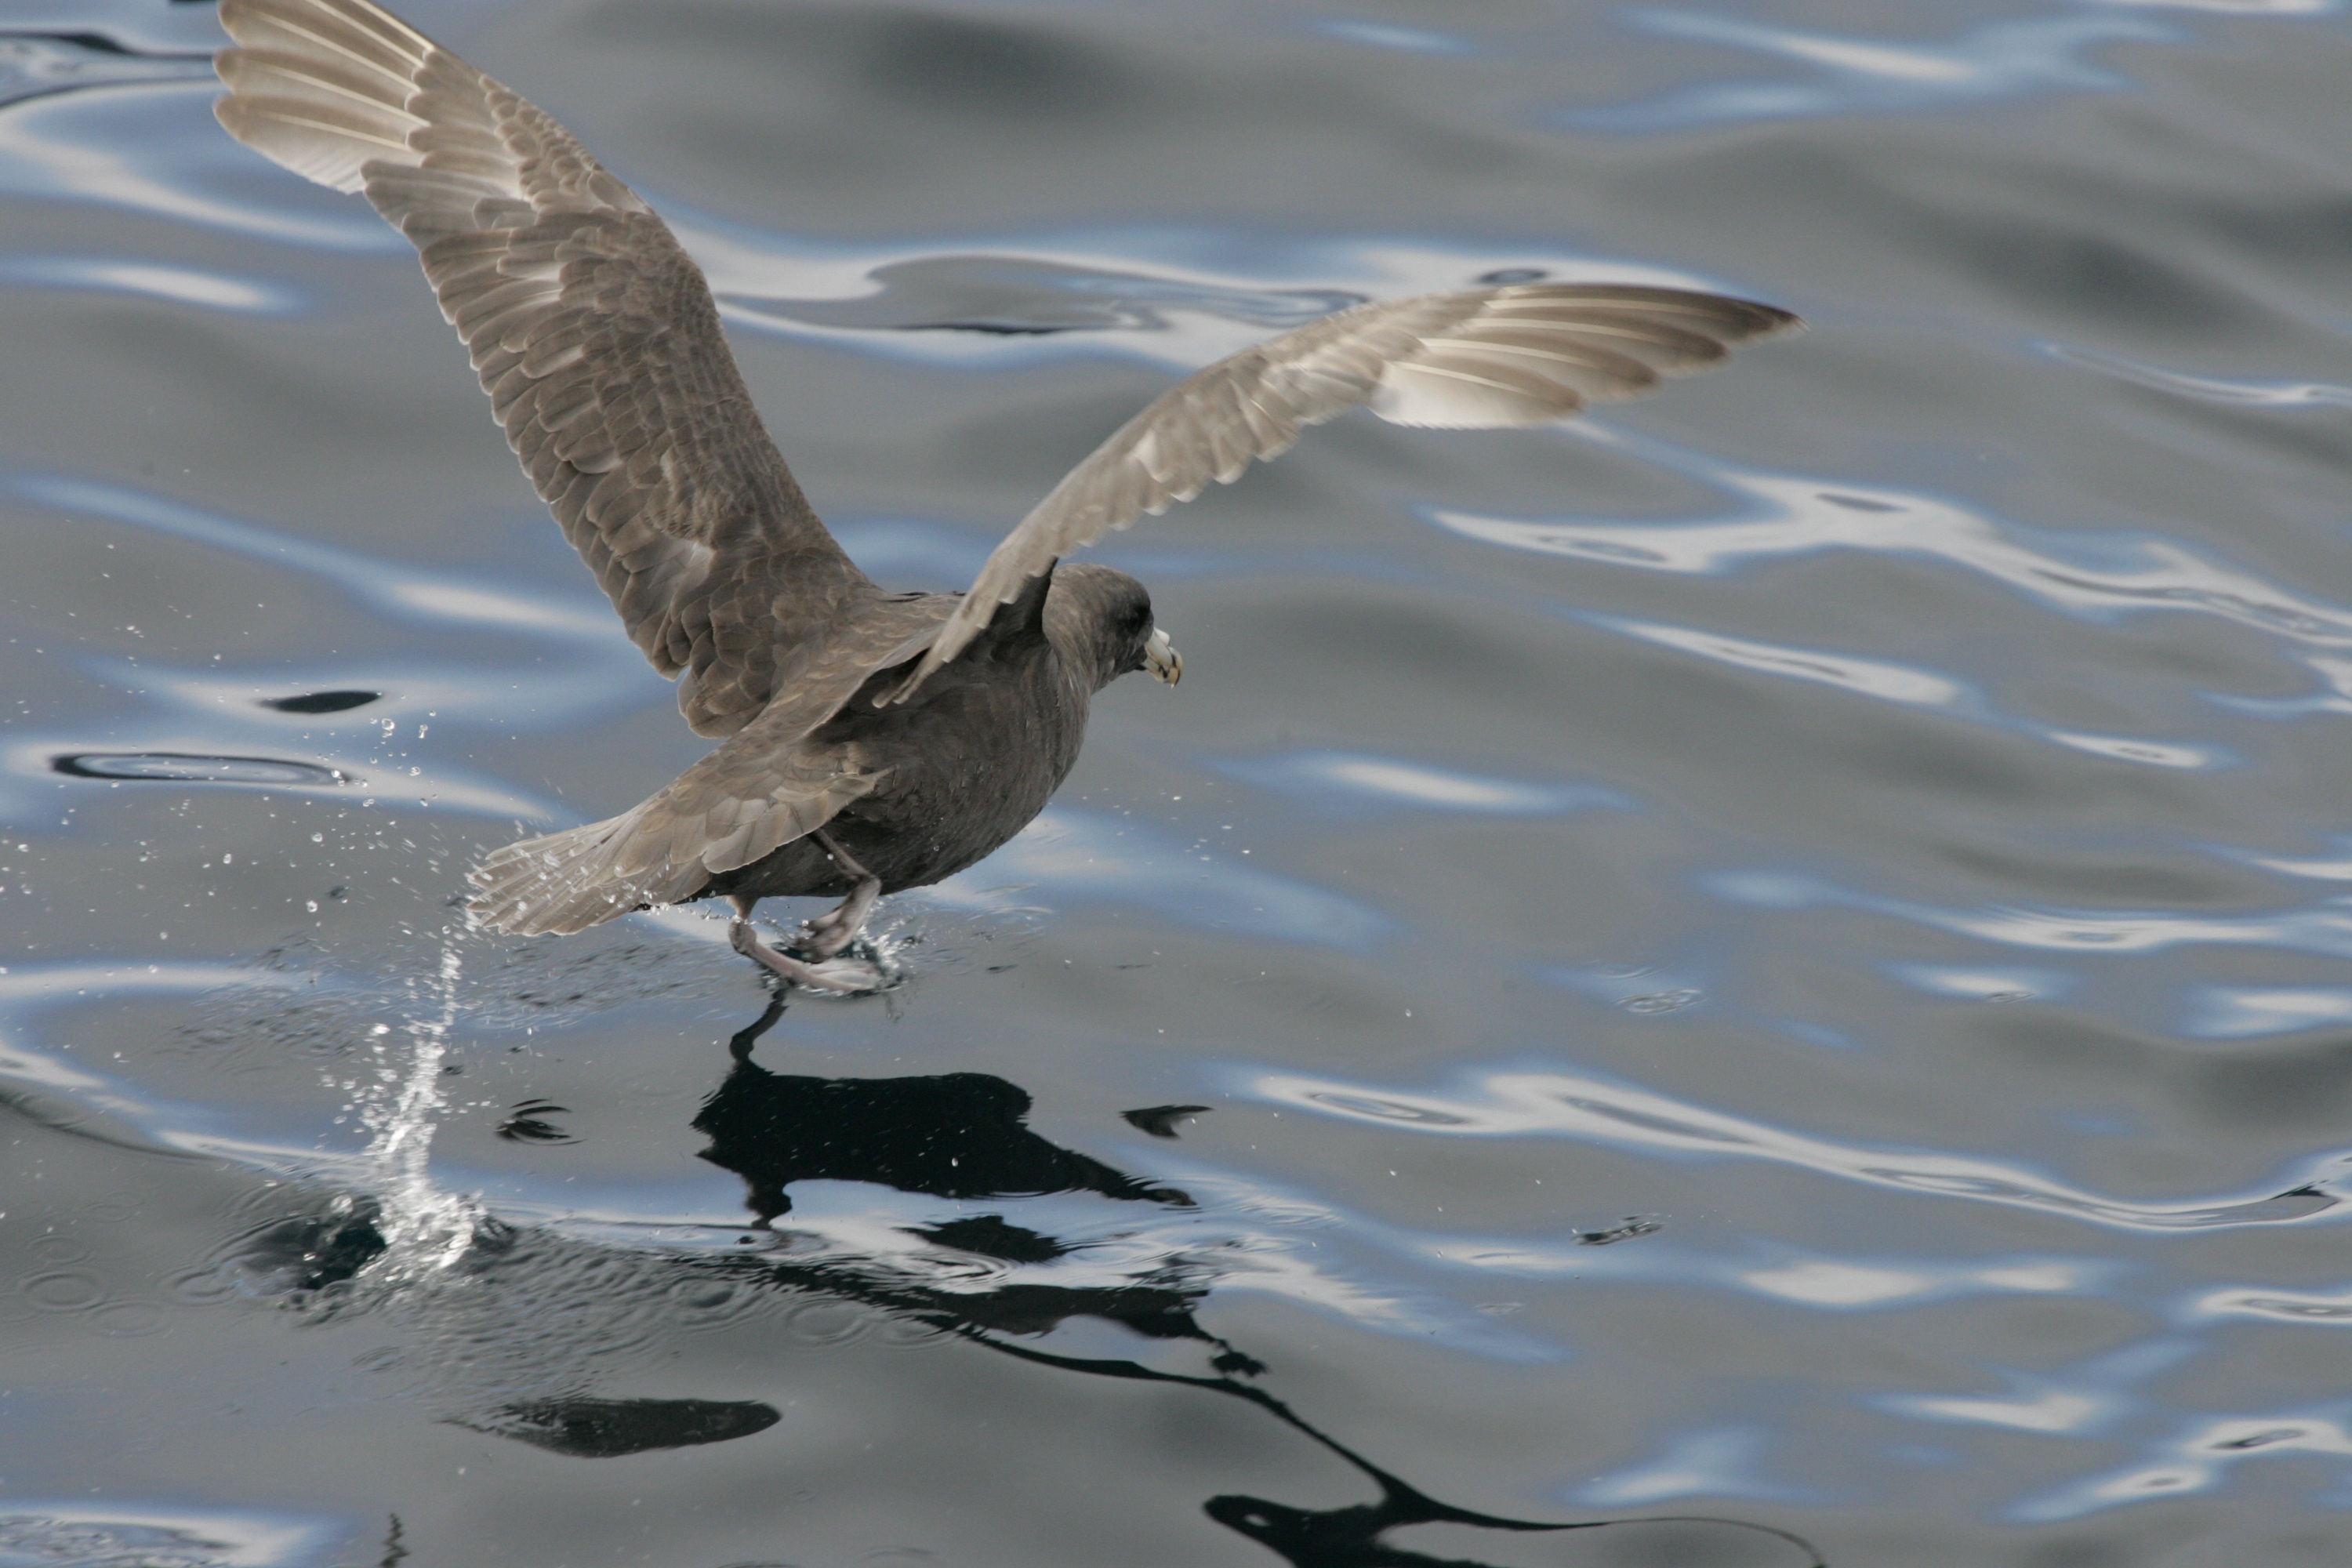
sea, water, nature, ocean, bird, wing, seabird, flying, wildlife, wild, gull, beak, vertebrate, water bird, shorebird, charadriiformes, northern fulmar, arctic fulmar